Emperor Tenmu

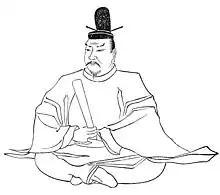
Portrait from the book , 1800

Emperor Tenmu (also romanized Temmu, – 686) was 40th Emperor of Japan according to the traditional order of succession. He was born Prince Ōama around 630, the son of Emperor Jomei and his consort Princess Takara. Ruling from 673 to 686, during the Asuka period, his life is mainly documented by the chronicles "Nihon Shoki" and "Kojiki", as well as the poetry collection "Man'yōshū".